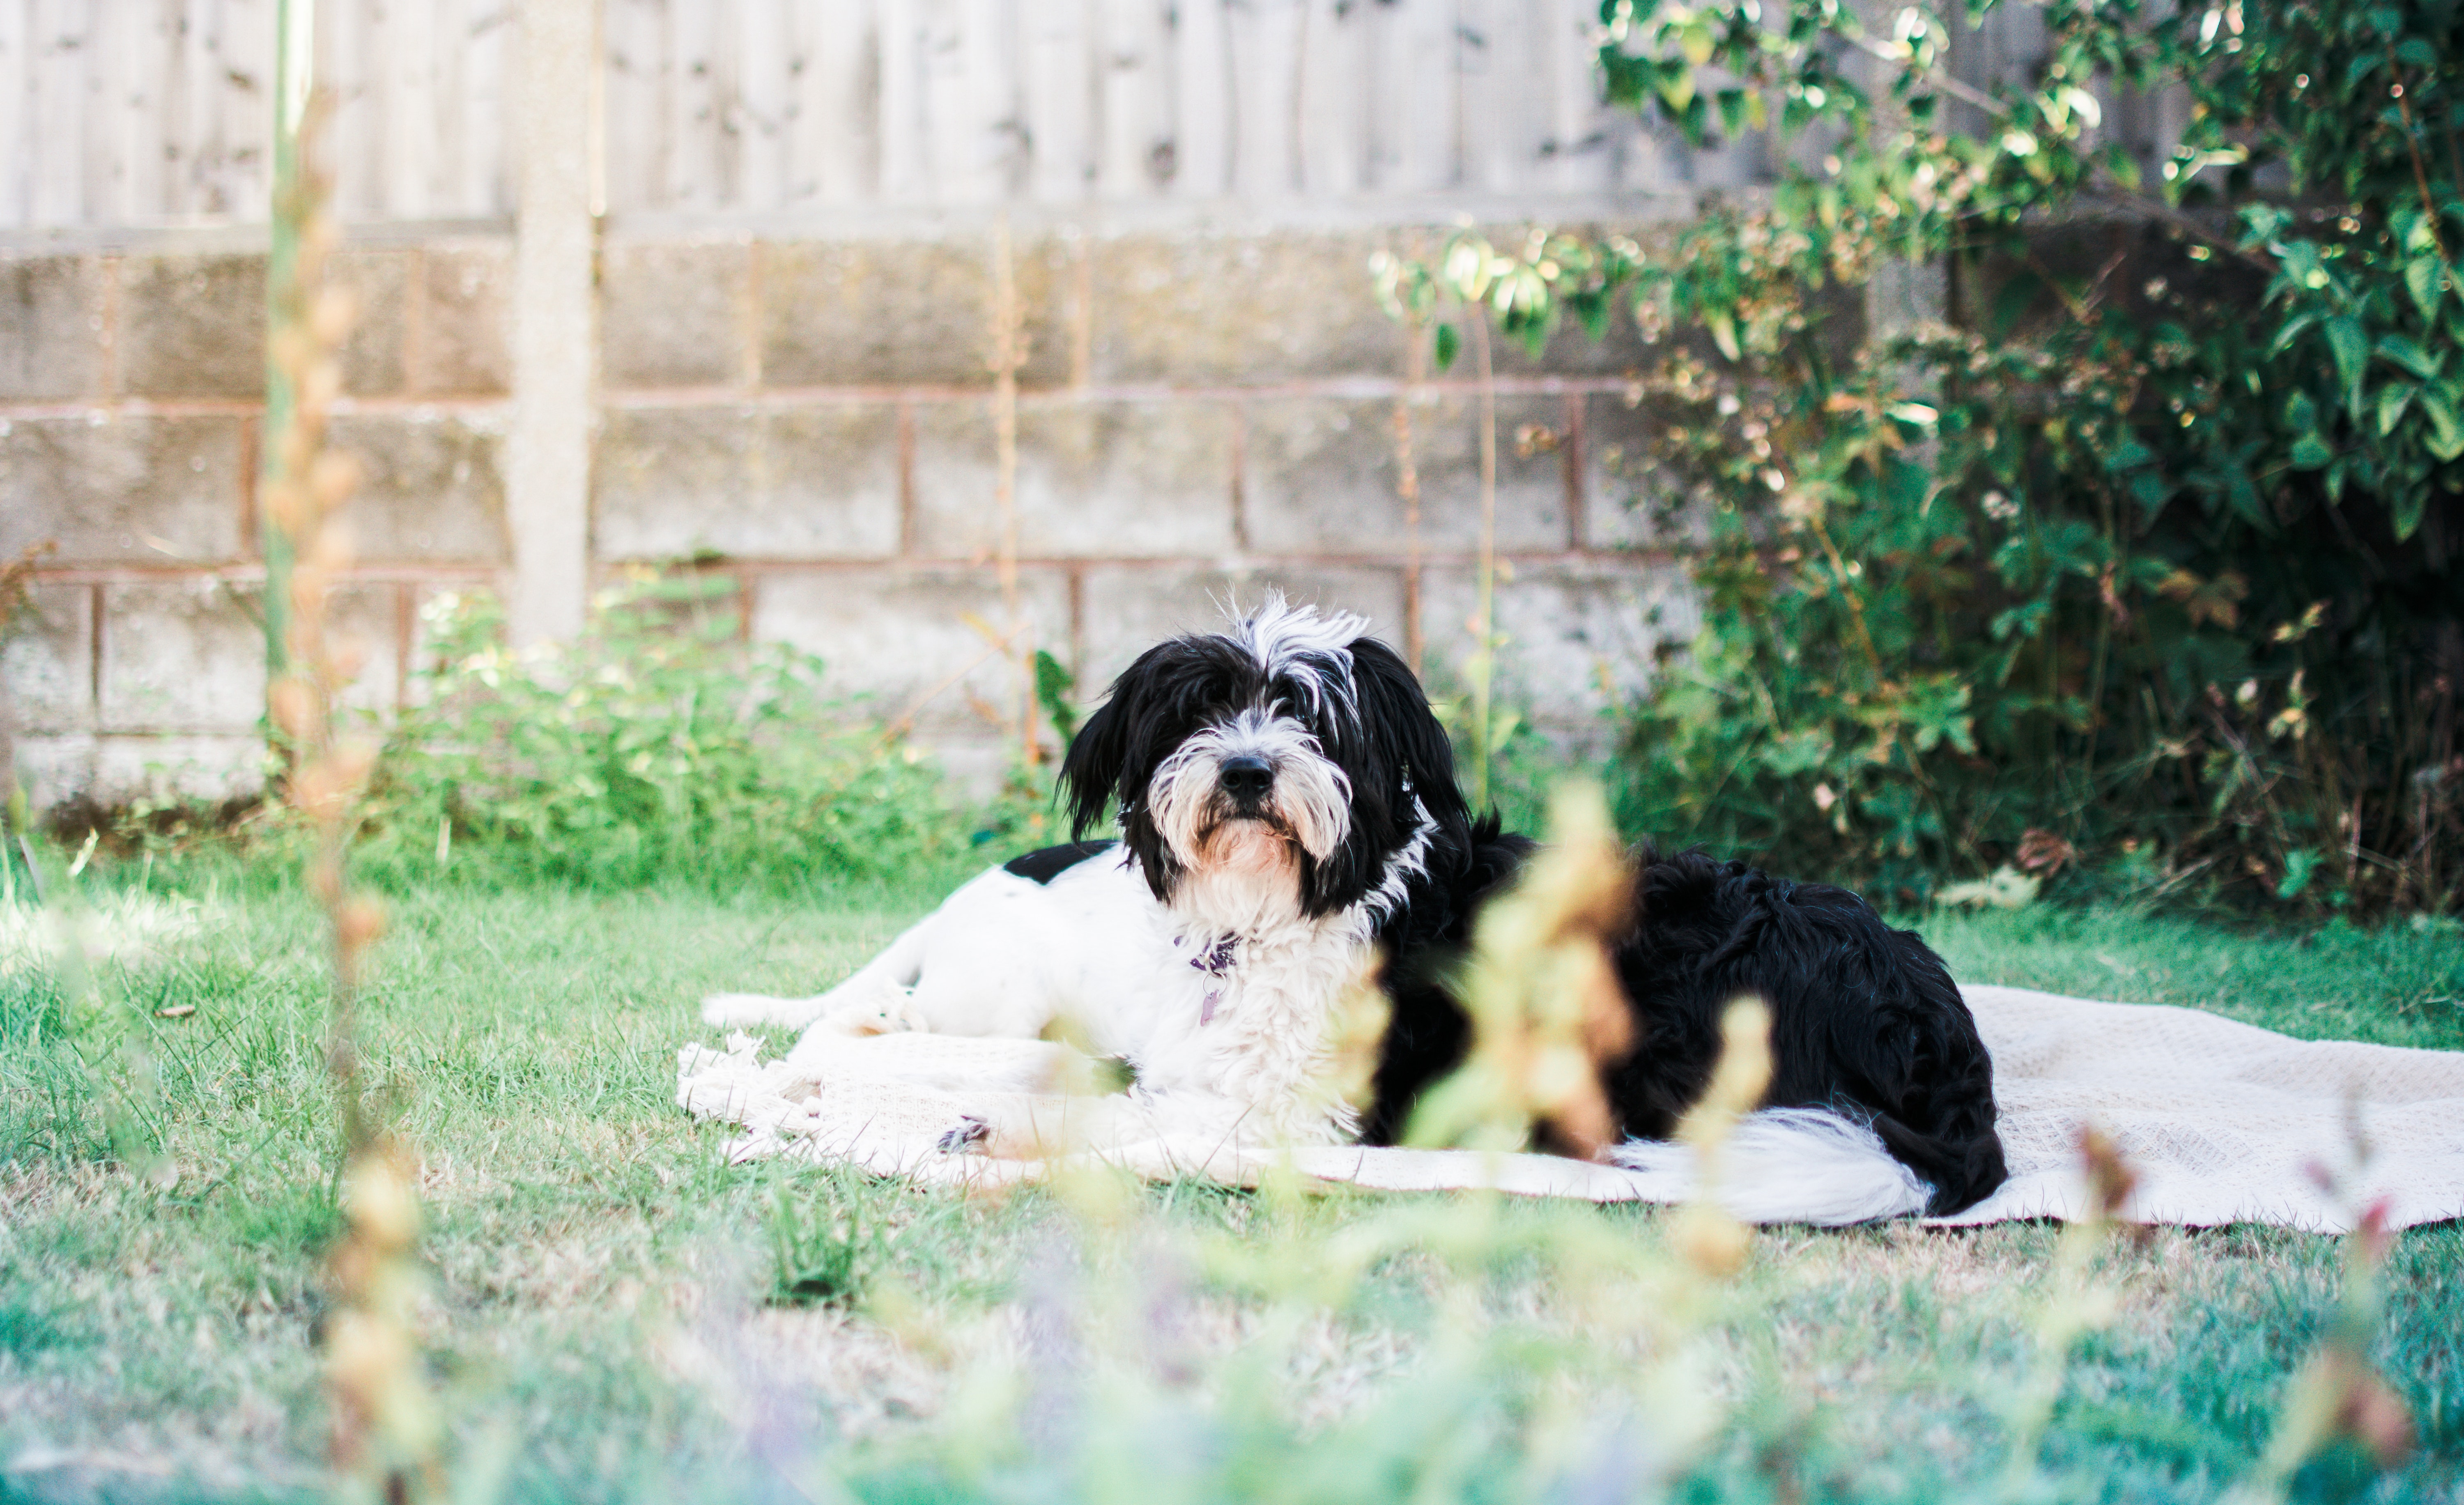
dog, mammal, vertebrate, canidae, dog breed, carnivore, companion dog, cavalier king charles spaniel, sporting group, puppy, tibetan terrier, king charles spaniel, rare breed dog, shih tzu, home, american cocker spaniel, toy dog, havanese